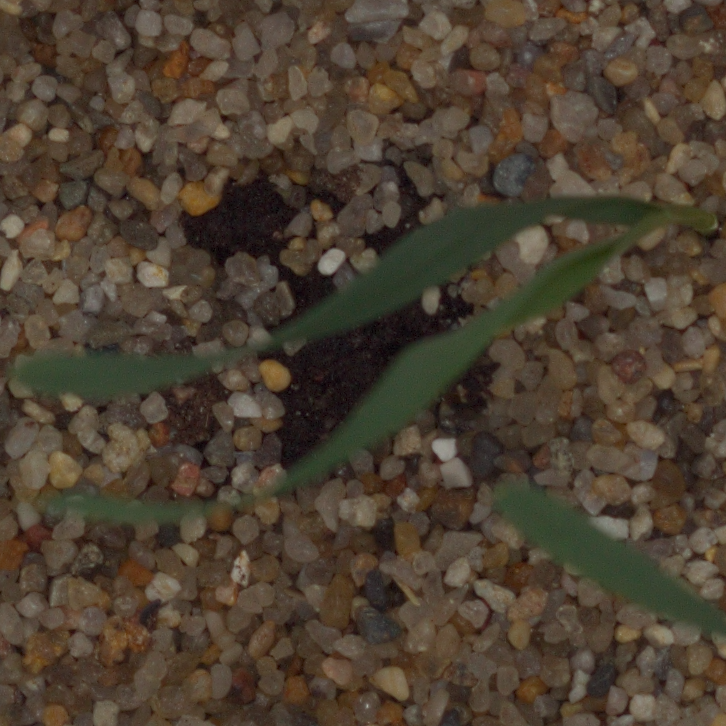
Label: common_wheat